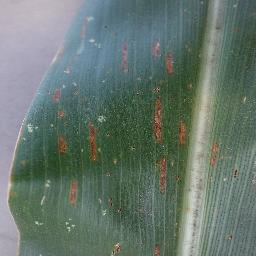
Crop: corn
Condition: (maize)_cercospora_spot_gray_spot